Prince Albert Raiders

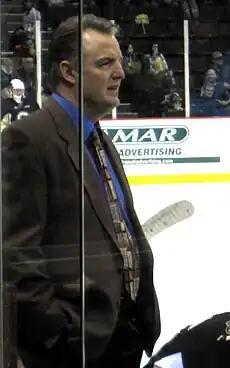
Marc Habscheid coached the Raiders from 2014 to 2022.

"Note: GP = Games played, W = Wins, L = Losses, T = Ties OTL = Overtime losses Pts = Points, GF = Goals for, GA = Goals against"